2012 Aurora theater shooting

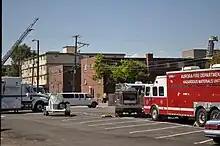
A view of the multi-jurisdictional effort to clear the shooter's apartment of booby traps. The corner of his apartment building is visible between the white van and the fire truck. Note the white-painted bomb-disposal trailer.

When apprehended, Holmes told the police that he had booby-trapped his apartment with explosive devices. Police evacuated five buildings surrounding his Aurora residence, which was about north of the cinema. Holmes' apartment complex is limited to University of Colorado Medical Center students, patients, and employees. One day after the shooting, officials disarmed an explosive device that was wired to the apartment's front door, allowing a remote-controlled robot to enter and disable other explosives. The apartment held more than 30 homemade grenades, wired to a control box in the kitchen and filled with at least of gasoline.